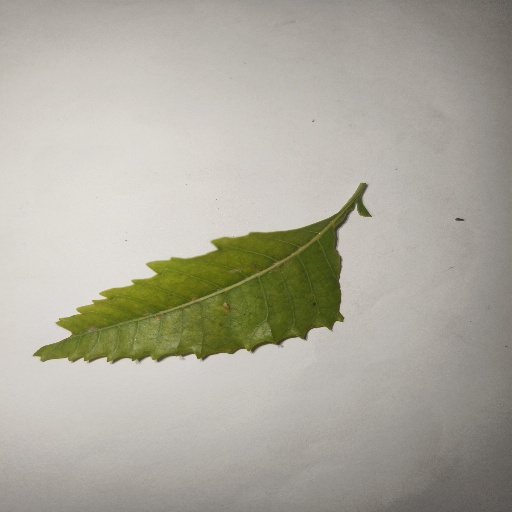
Species: Neem
Leaf condition: Yellow Leaf